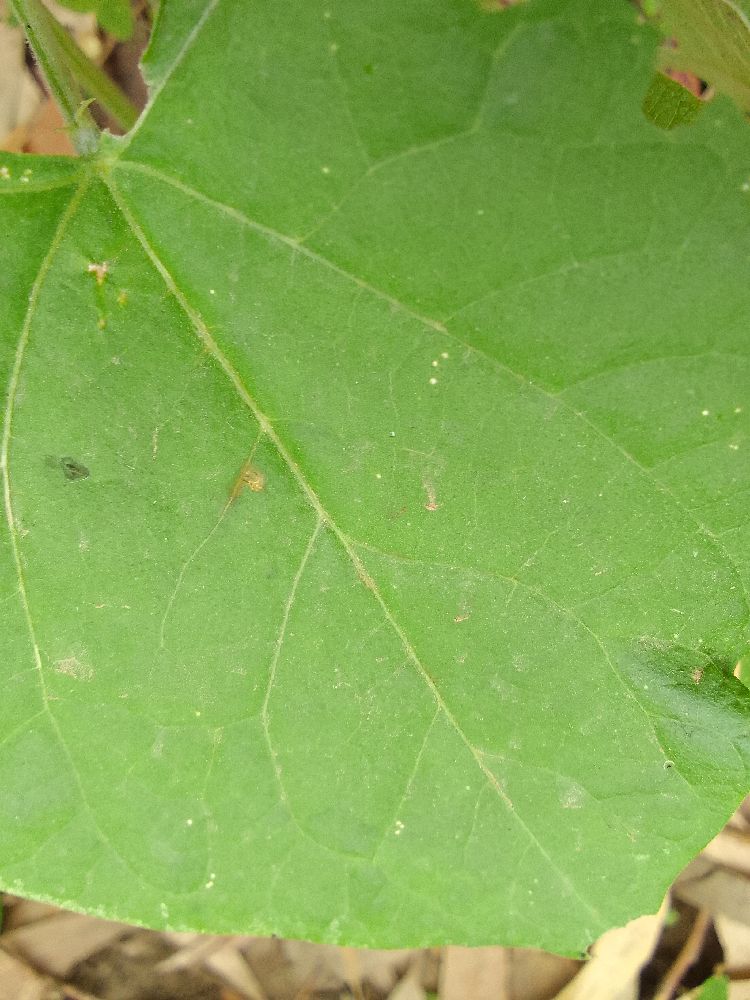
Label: healthy